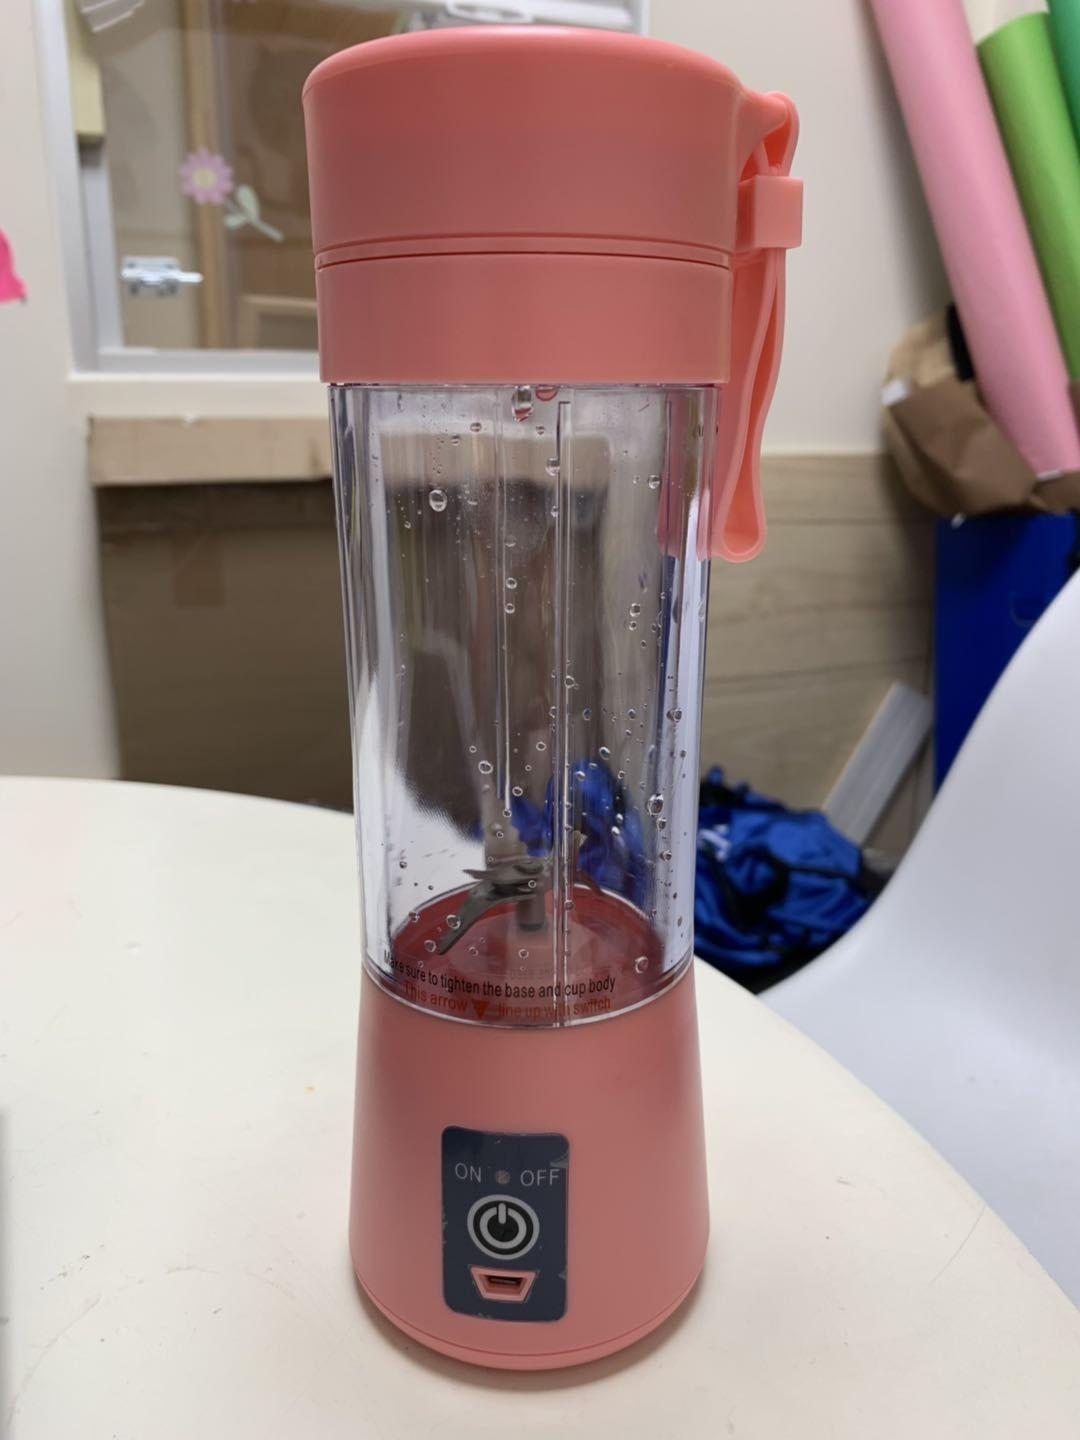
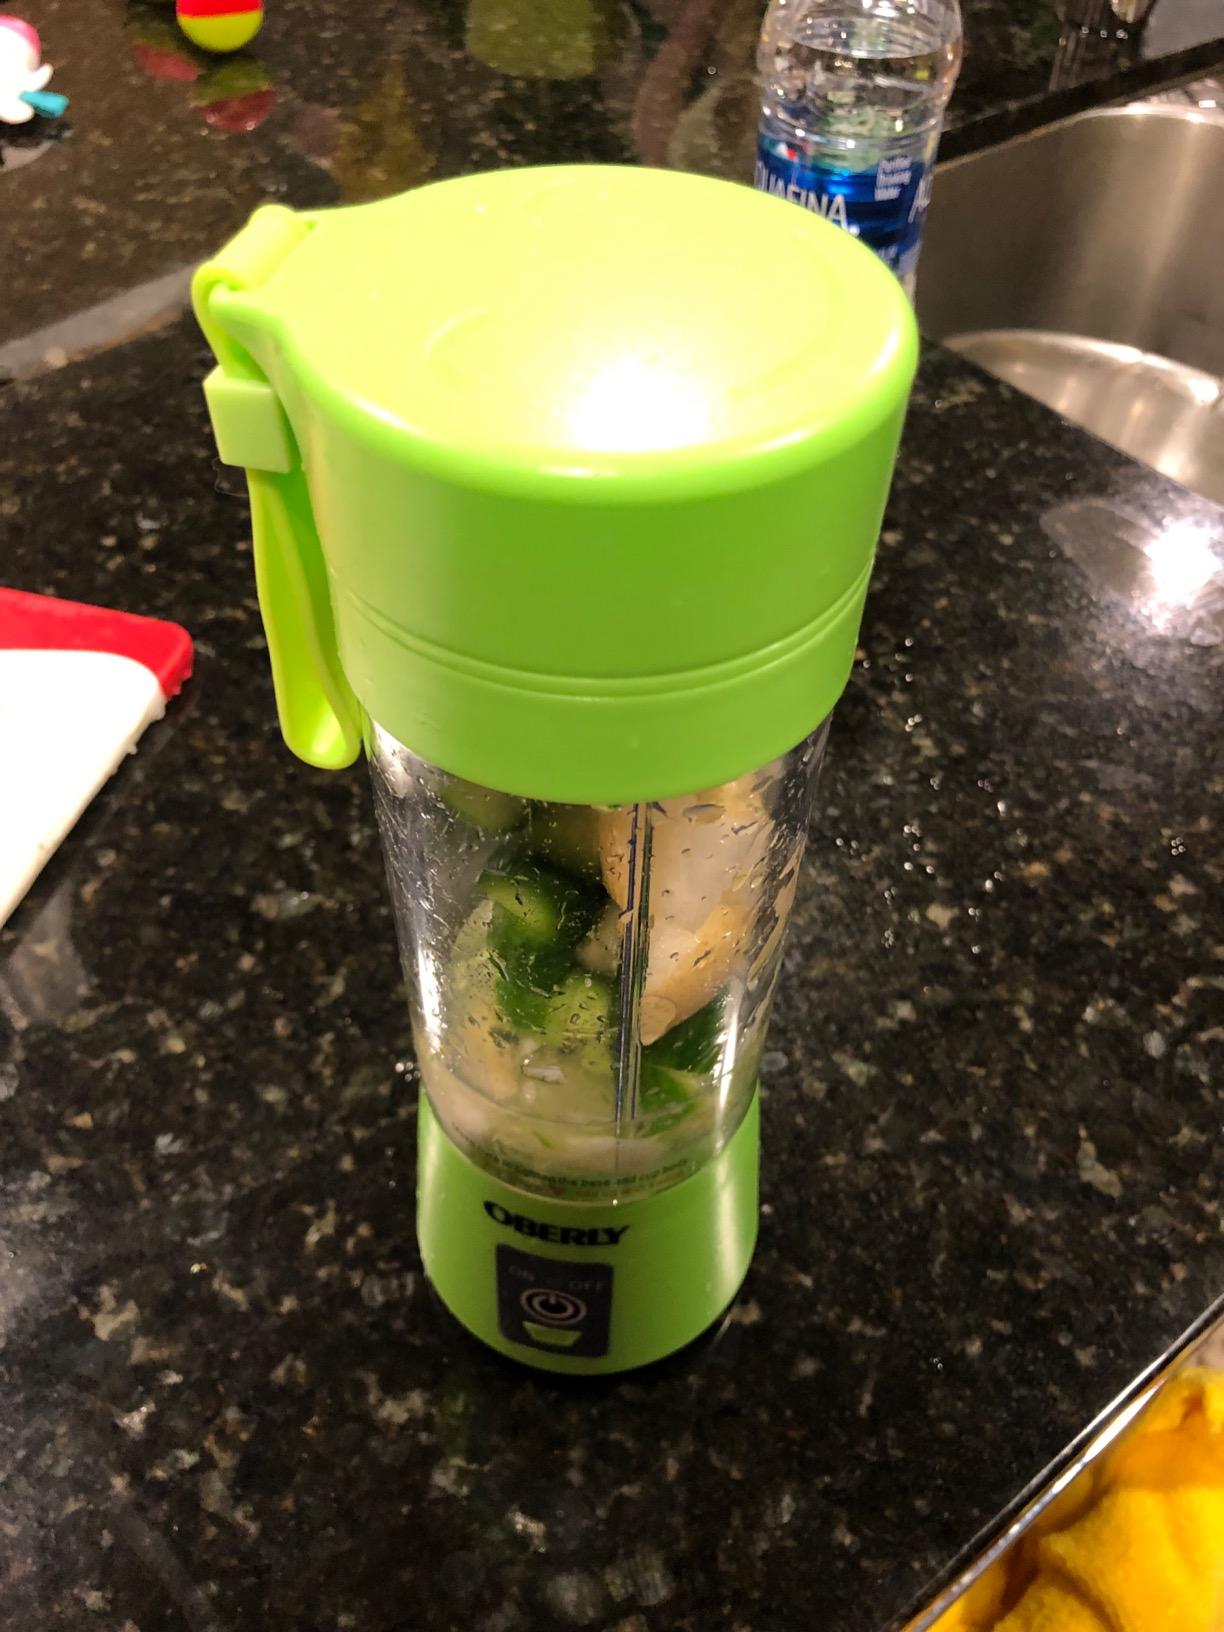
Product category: items_blender
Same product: no